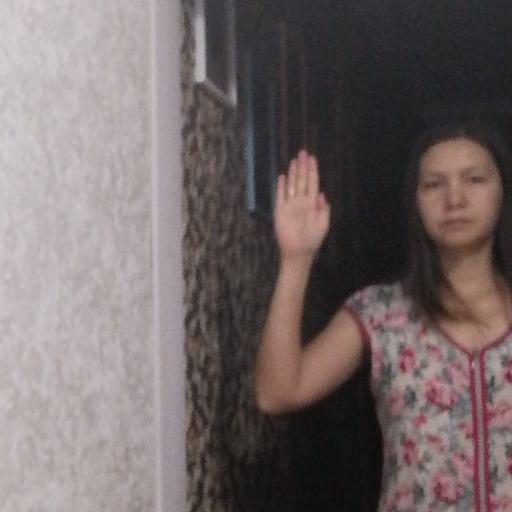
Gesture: stop